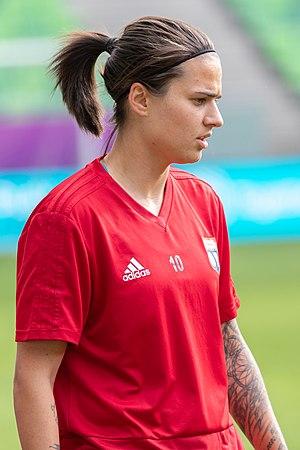
Dzsenifer Marozsán est une footballeuse internationale allemande née le 18 avril 1992 à Budapest en Hongrie. Elle évolue au poste de milieu de terrain au sein du club français de l'Olympique lyonnais. Elle est notamment championne olympique avec l'Allemagne en 2016.